History of Michigan Wolverines football in the Elliott years

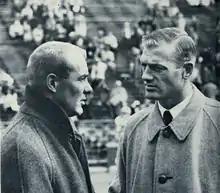
Bump Elliott and Pete Elliott in 1960

From 1960 to 1966, Michigan's games against Illinois took on heightened significance as the games matched Bump Elliott against his brother Pete Elliott, who was Illinois' head coach. The Elliott brothers had played together on the undefeated 1947 Michigan Wolverines football team and were both later inducted into the College Football Hall of Fame. In the seven games matching the two brothers against each other, Michigan compiled a record of 6–1. In his history of the Michigan football program, former publicity director Will Perry joked about the Elliott years: "Two things were becoming clear about Michigan football. There would be injuries, and Bump Elliott's team would beat Pete Elliott's Illinois team."